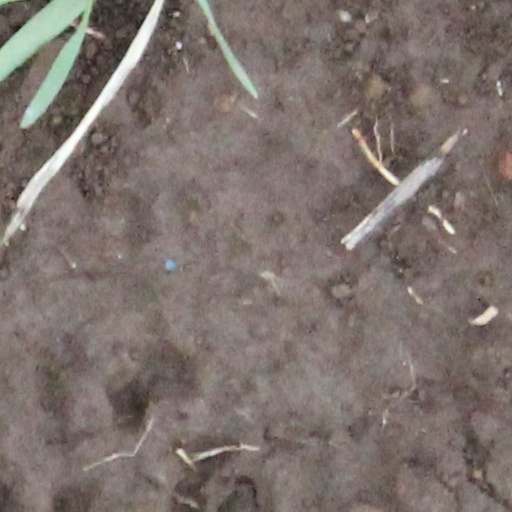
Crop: wheat